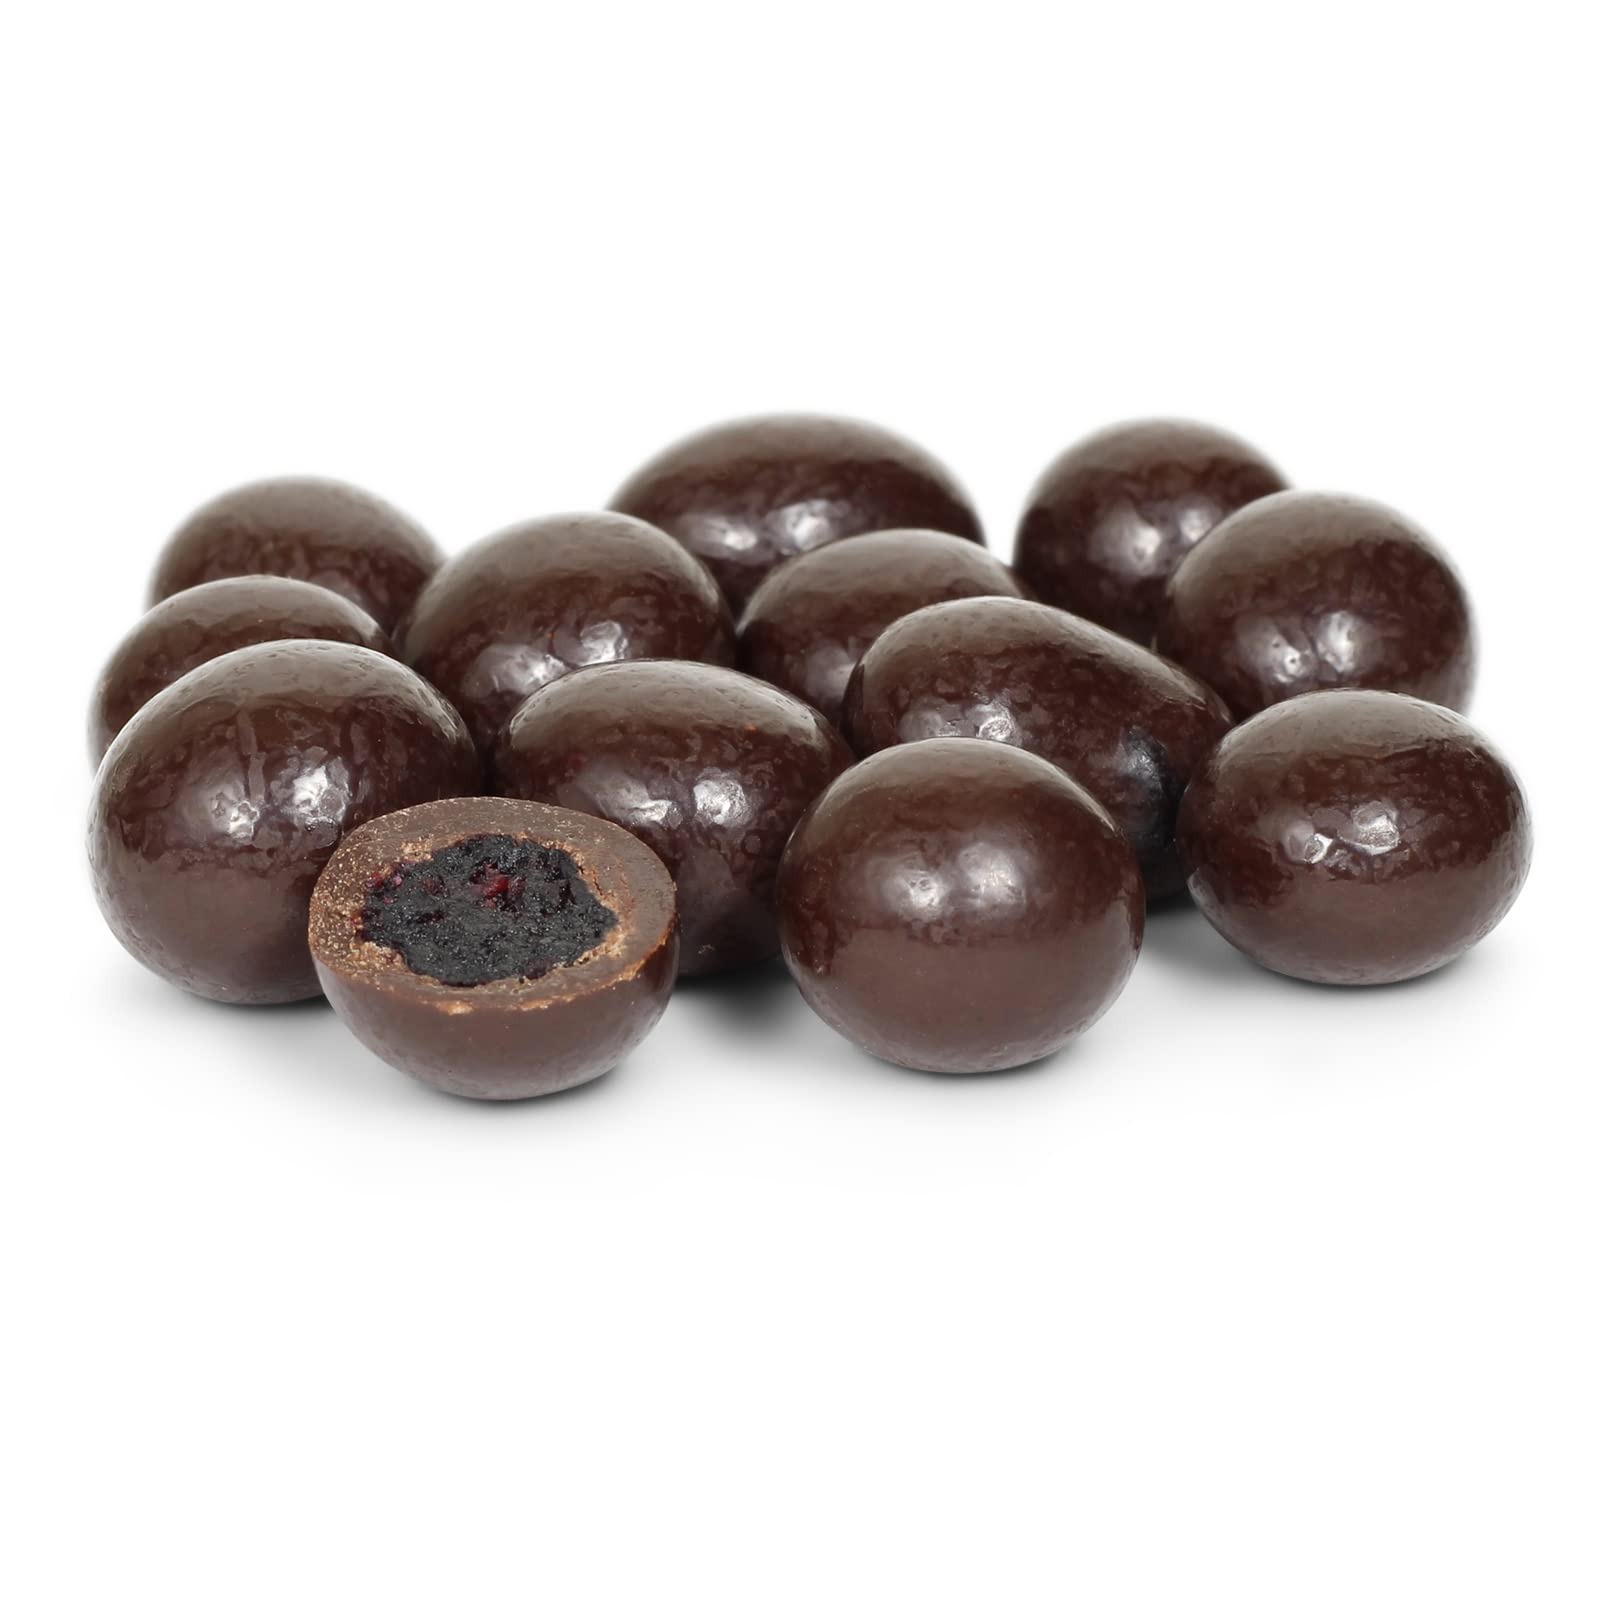
Item Name: Gourmet Dark Chocolate Blueberries by It’s Delish, 1 LB Bag | Dark Chocolate Covered Fruit with Real Dried Blueberries | Kosher and Vegan Snack
Bullet Point 1: DARK CHOCOLATE BLUEBERRIES: Indulge in the sweet and natural taste of these dark chocolate covered blueberries. Satisfy your hunger and snacking desires with these dried blueberries dipped in delicious, dairy-free dark chocolate.
Bullet Point 2: HIGH QUALITY INGREDIENTS: Our dark chocolate blueberries are made from the freshest ingredients to create a gourmet treat for everyday enjoyment. This sweet delight is certified Kosher OU and works with vegan diets.
Bullet Point 3: SWEET AND HEALTHY SNACKS: Snacking on blueberries has many health benefits that includes boosting your immune system, reducing a risk of diabetes, and aiding in heart health. Replace unhealthy snacking with a sweet yet healthy treat like this one.
Bullet Point 4: TREATS FOR ANY EVENT: Available in a variety of sizes, this bag of dark chocolate blueberries is enjoyable everyday snack as well as a delicious option for holidays and parties. Add as part of a dessert buffet or create sweet party favors with this treat.
Bullet Point 5: MADE IN THE USA: A family-owned business based in California, It’s Delish produces gourmet goods including candies, nuts, fruits, trail mixes, and spices; for the past two decades, our company prides itself on innovation, quality, value, and service.
Product Description: <p><b>Dark Chocolate Blueberries by It’s Delish, 1 lb Bulk</b></p> <p>Delight in the taste of sweet dark chocolate and delicious blueberries with our dark chocolate covered blueberries. Using premium and fresh ingredients, our chocolate covered fruit satisfies your cravings for sweet while being a healthy snack. Eating blueberries has been known to aid in heart health, digestion, and more. Snack on this sweet treat guilt-free. Our dark chocolate blueberries are certified Kosher OU and work for vegan diets. Stock up and enjoy!</p> <b>About It's Delish!</b> <p></p>It's Delish was established in 1992 and is located in North Hollywood, California. It's Delish is a food manufacturer and distributor who produces over 500 gourmet food products including licorice, sour belts, taffies, caramels, Jordan almonds, chocolates, nuts, fruits, trail mixes, spices, and the spice blends. It's Delish also produces organics and all natural products. We give you the opportunity to order from the factory direct!<p></p>It’s Delish! prides itself on the four pillars that are at the foundation of everything we do.<p></p>Innovation - Quality - Value - Service
Value: 16.0
Unit: Ounce

Price: 22.99